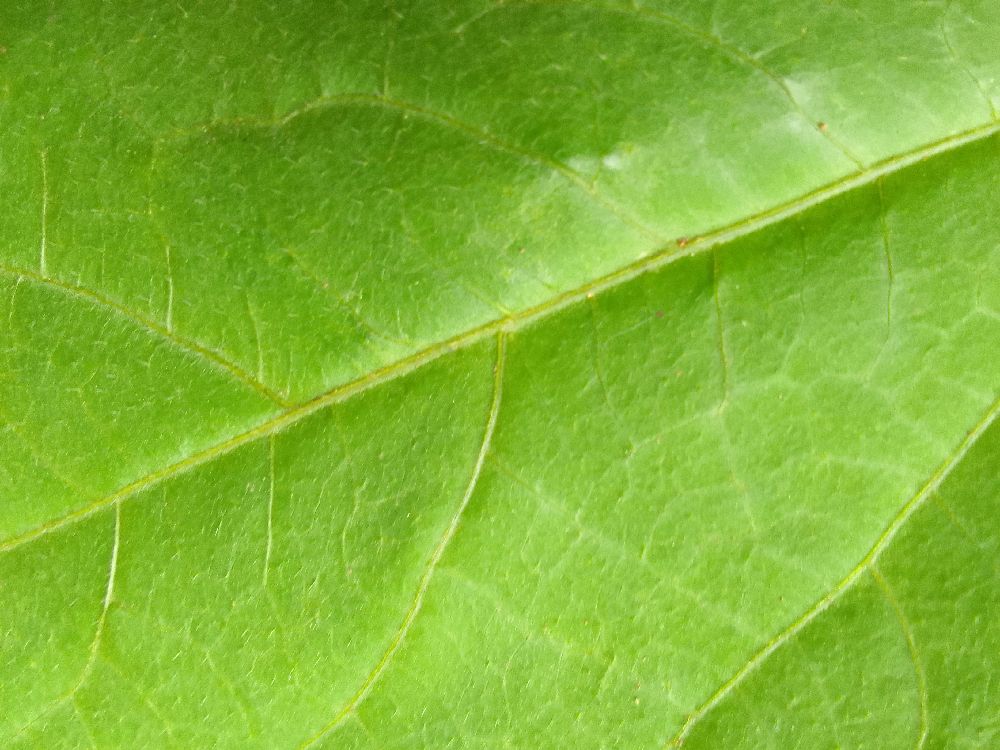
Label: healthy